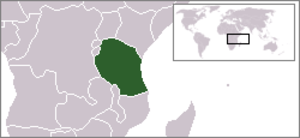
Les personnes lesbiennes, gays, bisexuelles et transgenres en Tanzanie peuvent faire face à des difficultés légales que ne connaissent pas les résidents non-LGBT.